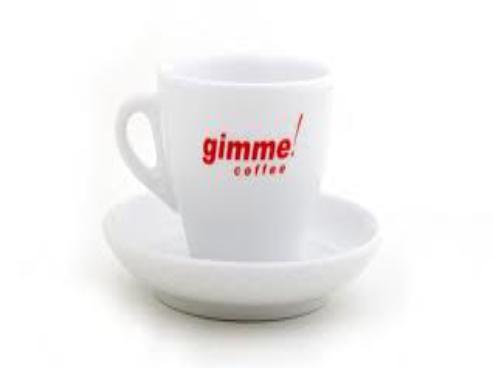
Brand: Gimme! Coffee
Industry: Food